Alonzo H. Pickle

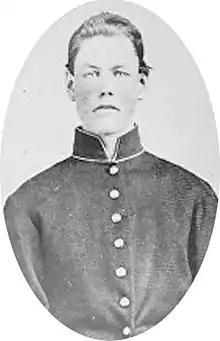
Pickle,

Alonzo H. Pickle (born July 2, 1843) was a Canadian-American soldier and member of the 1st Battalion Minnesota Infantry who fought in the American Civil War and was awarded the Medal of Honor for rescuing a wounded officer from the line of fire during the Second Battle of Deep Bottom. Pickle was a citizen of Minnesota, as his family moved there in 1857.